Water aerobics

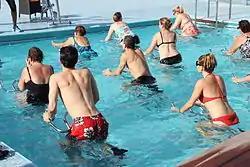
An Aqua cycling class

New aquatic formats are arising into the exercise world, with ideas such as: aqua cycling and water pole dancing. Water aerobics is beneficial to a multitude of participants because the density of the water allows easy mobility for those with arthritis, obesity, and other conditions. Further, it is an effective way for people of all ages to incorporate aerobics and muscle-strengthening into their weekly exercise schedule. Most classes last for 45–55 minutes. People do not even have to be strong swimmers to participate in water aerobics.